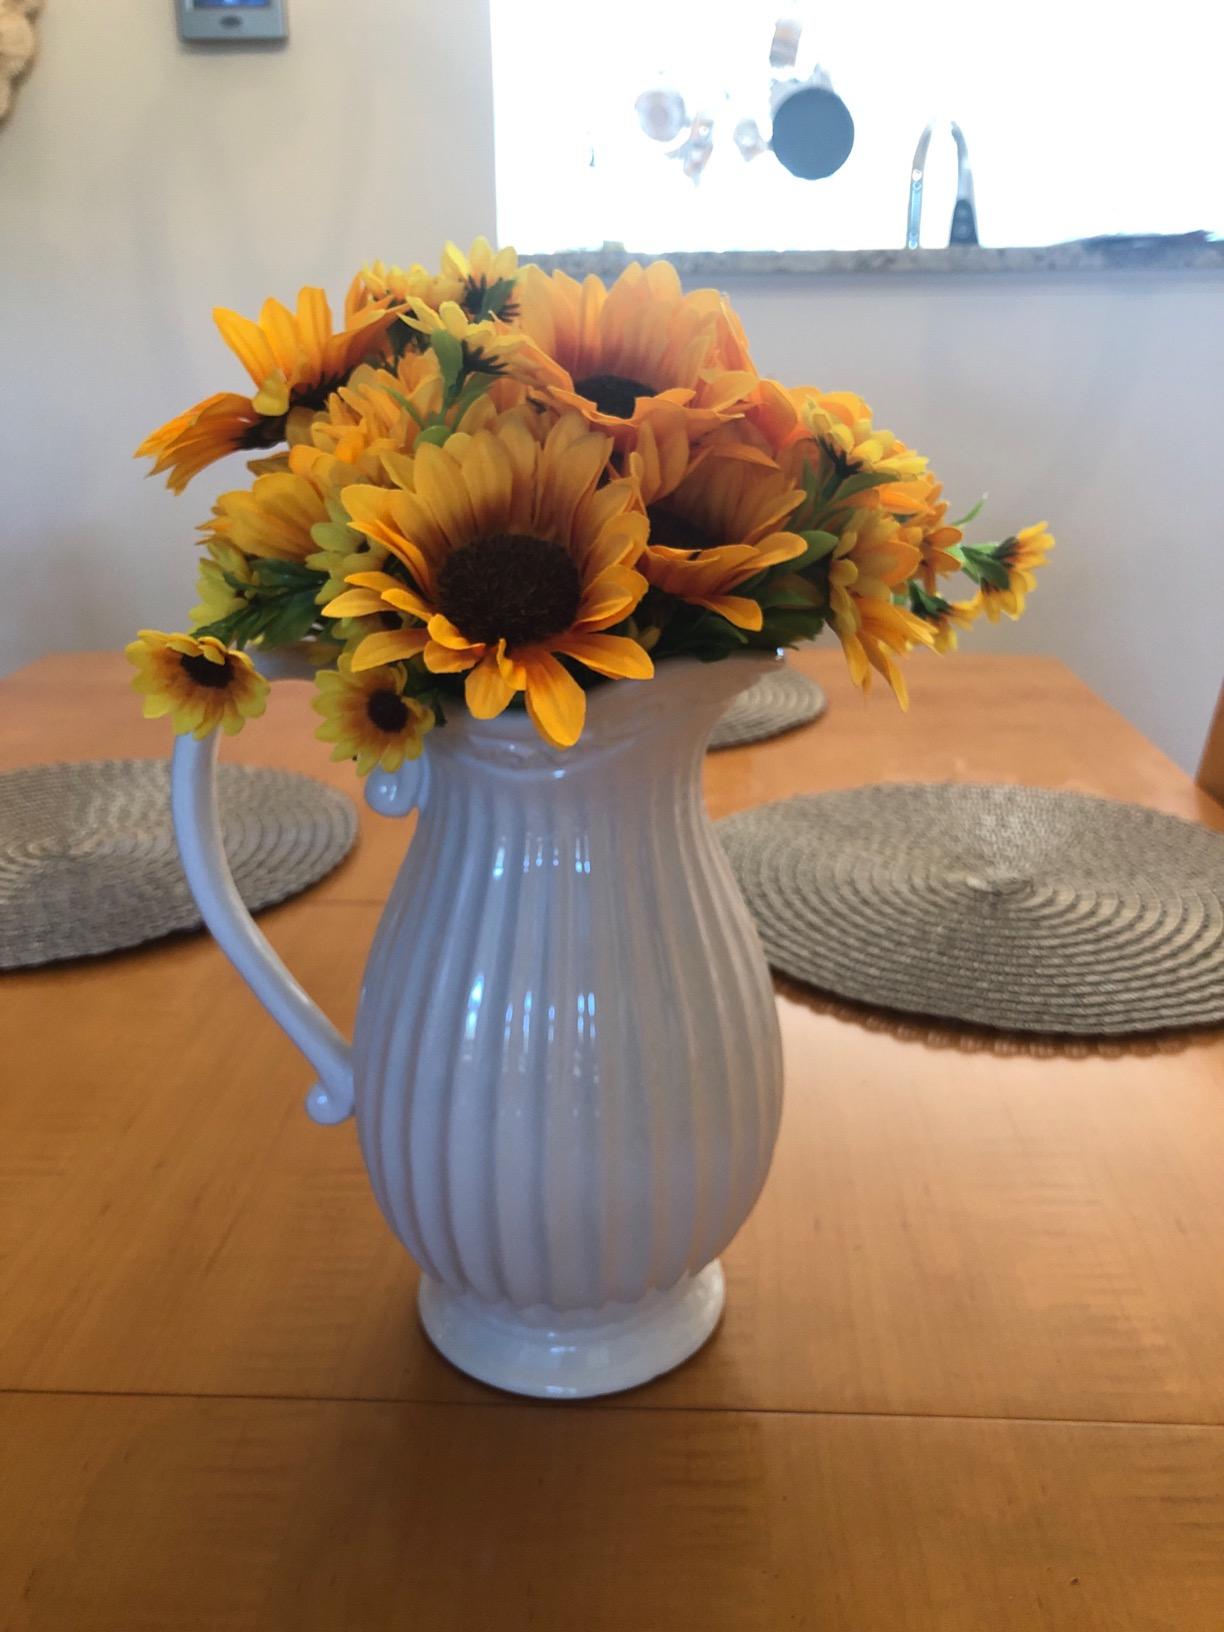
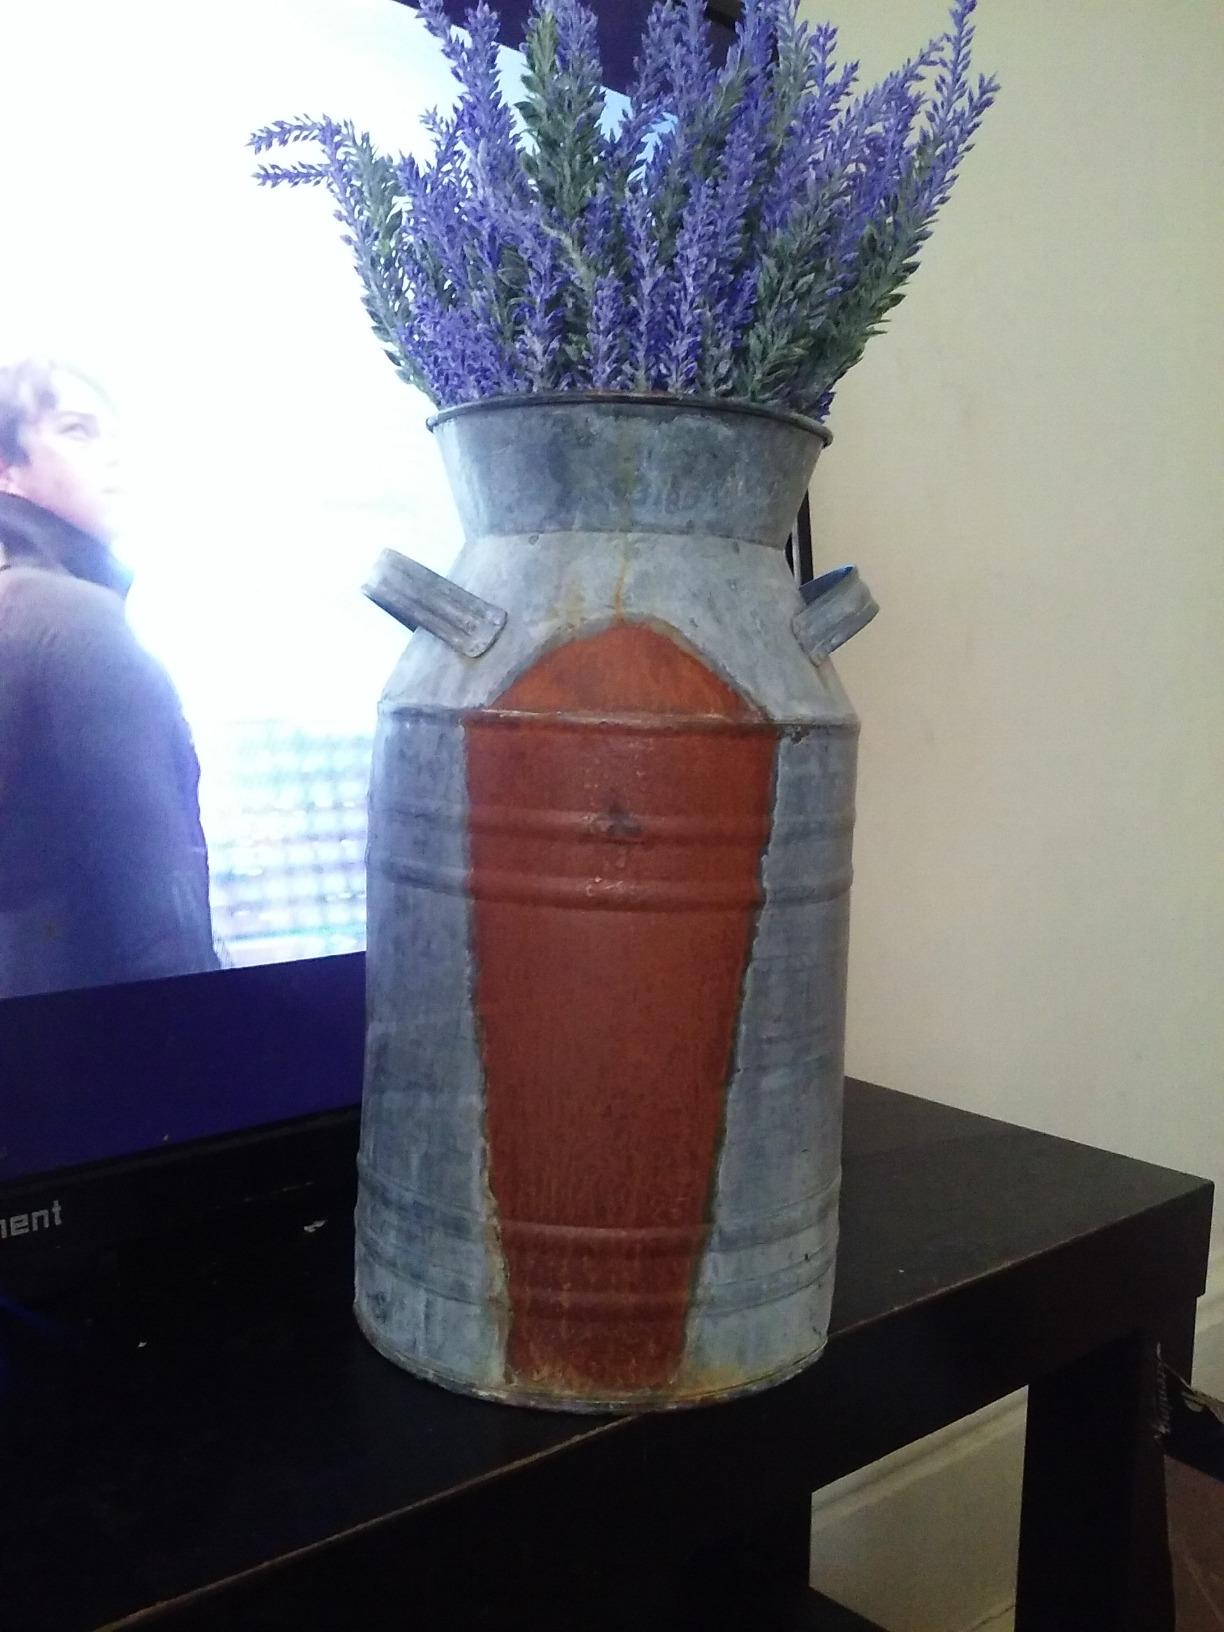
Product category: vase
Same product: no